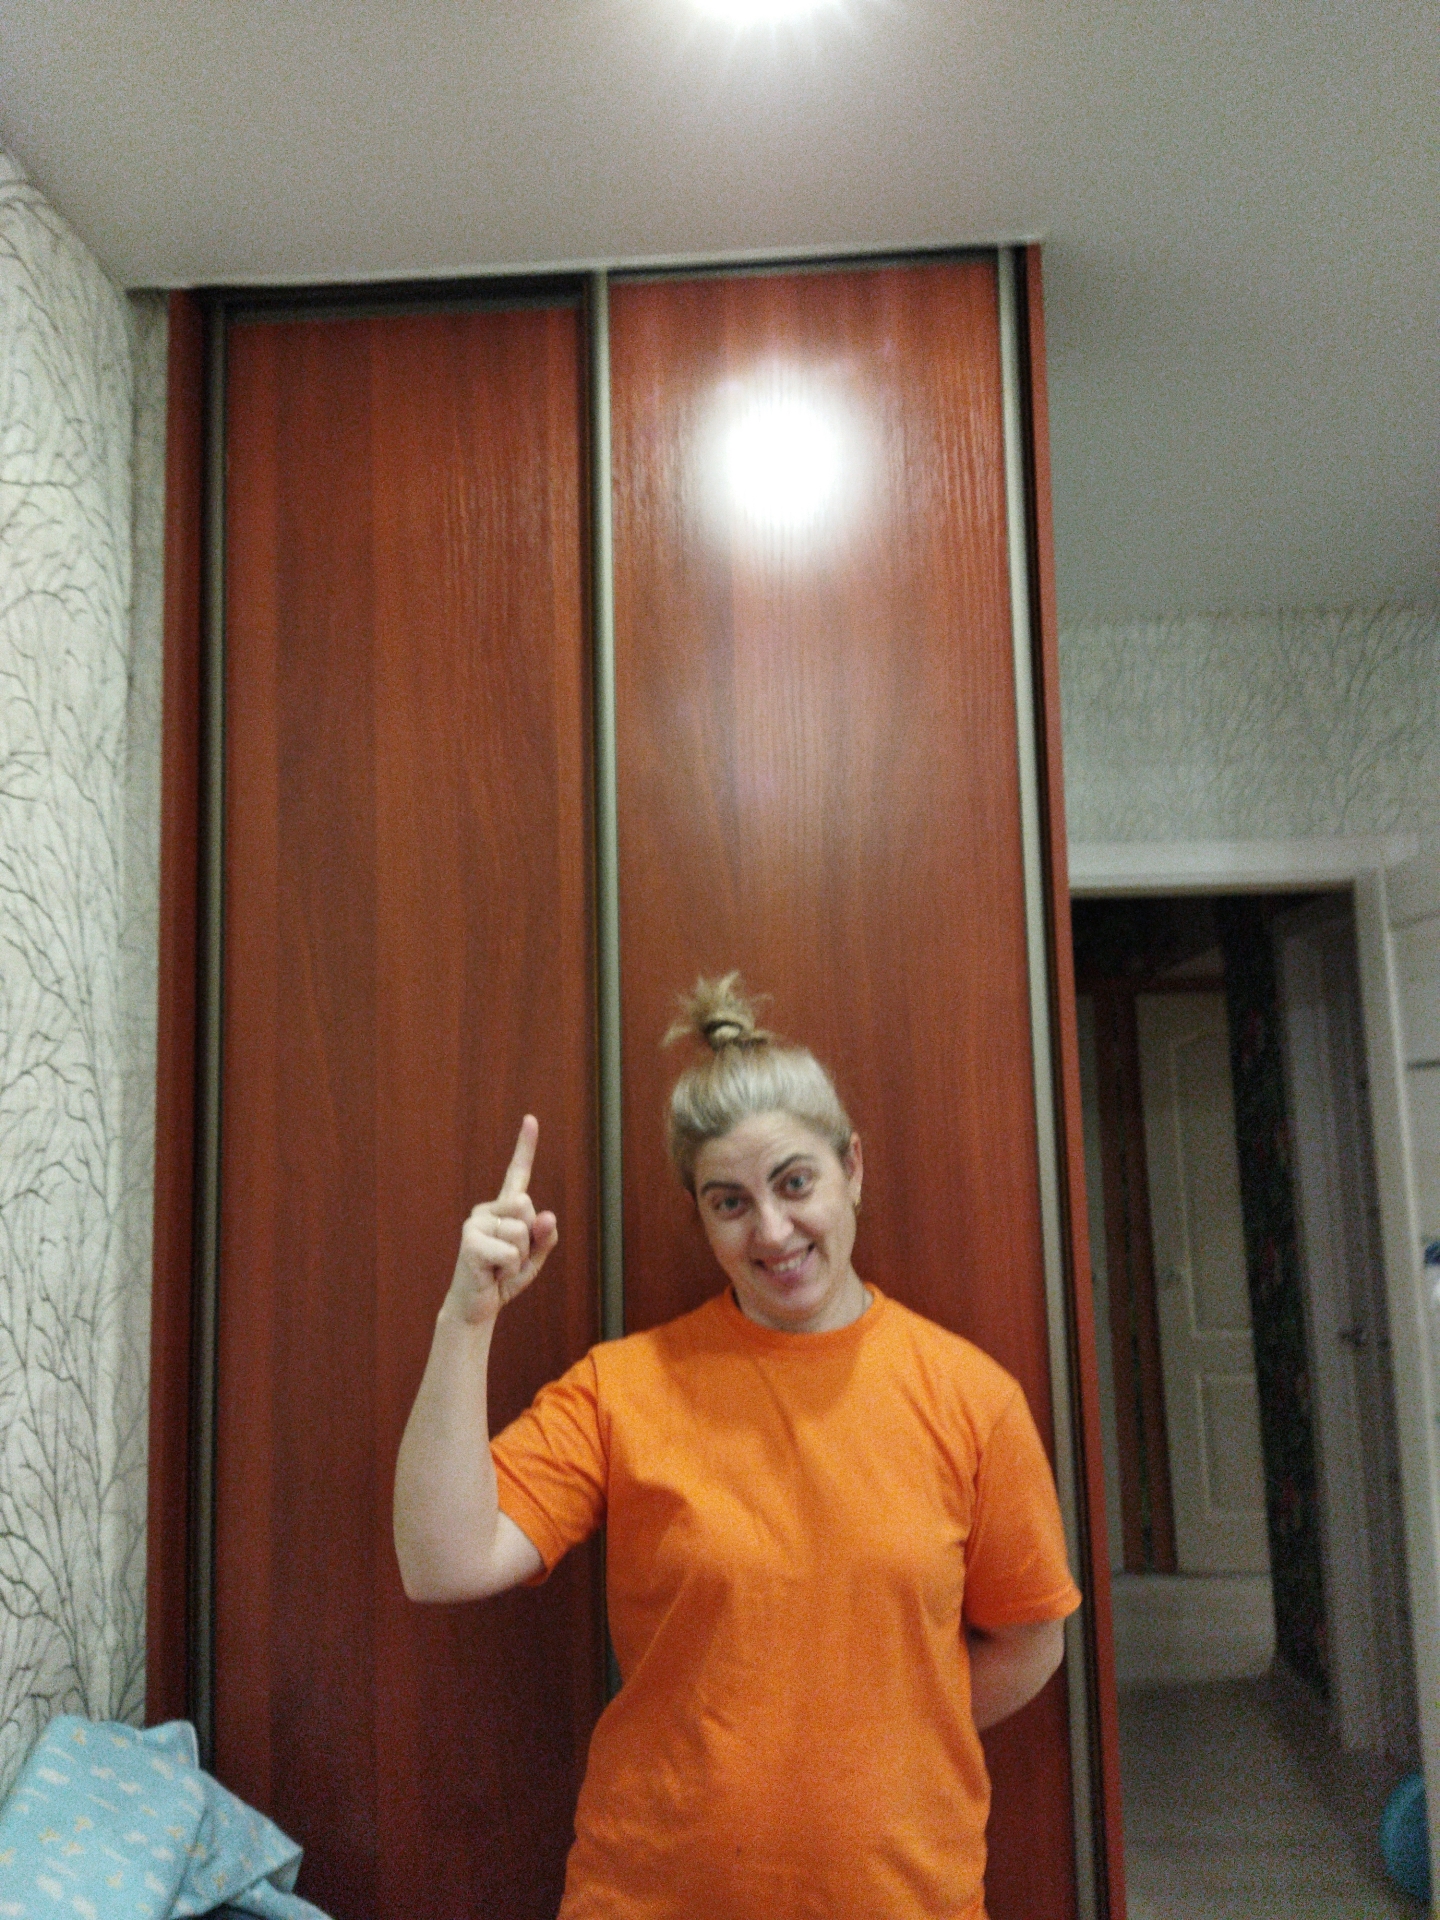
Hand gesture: one